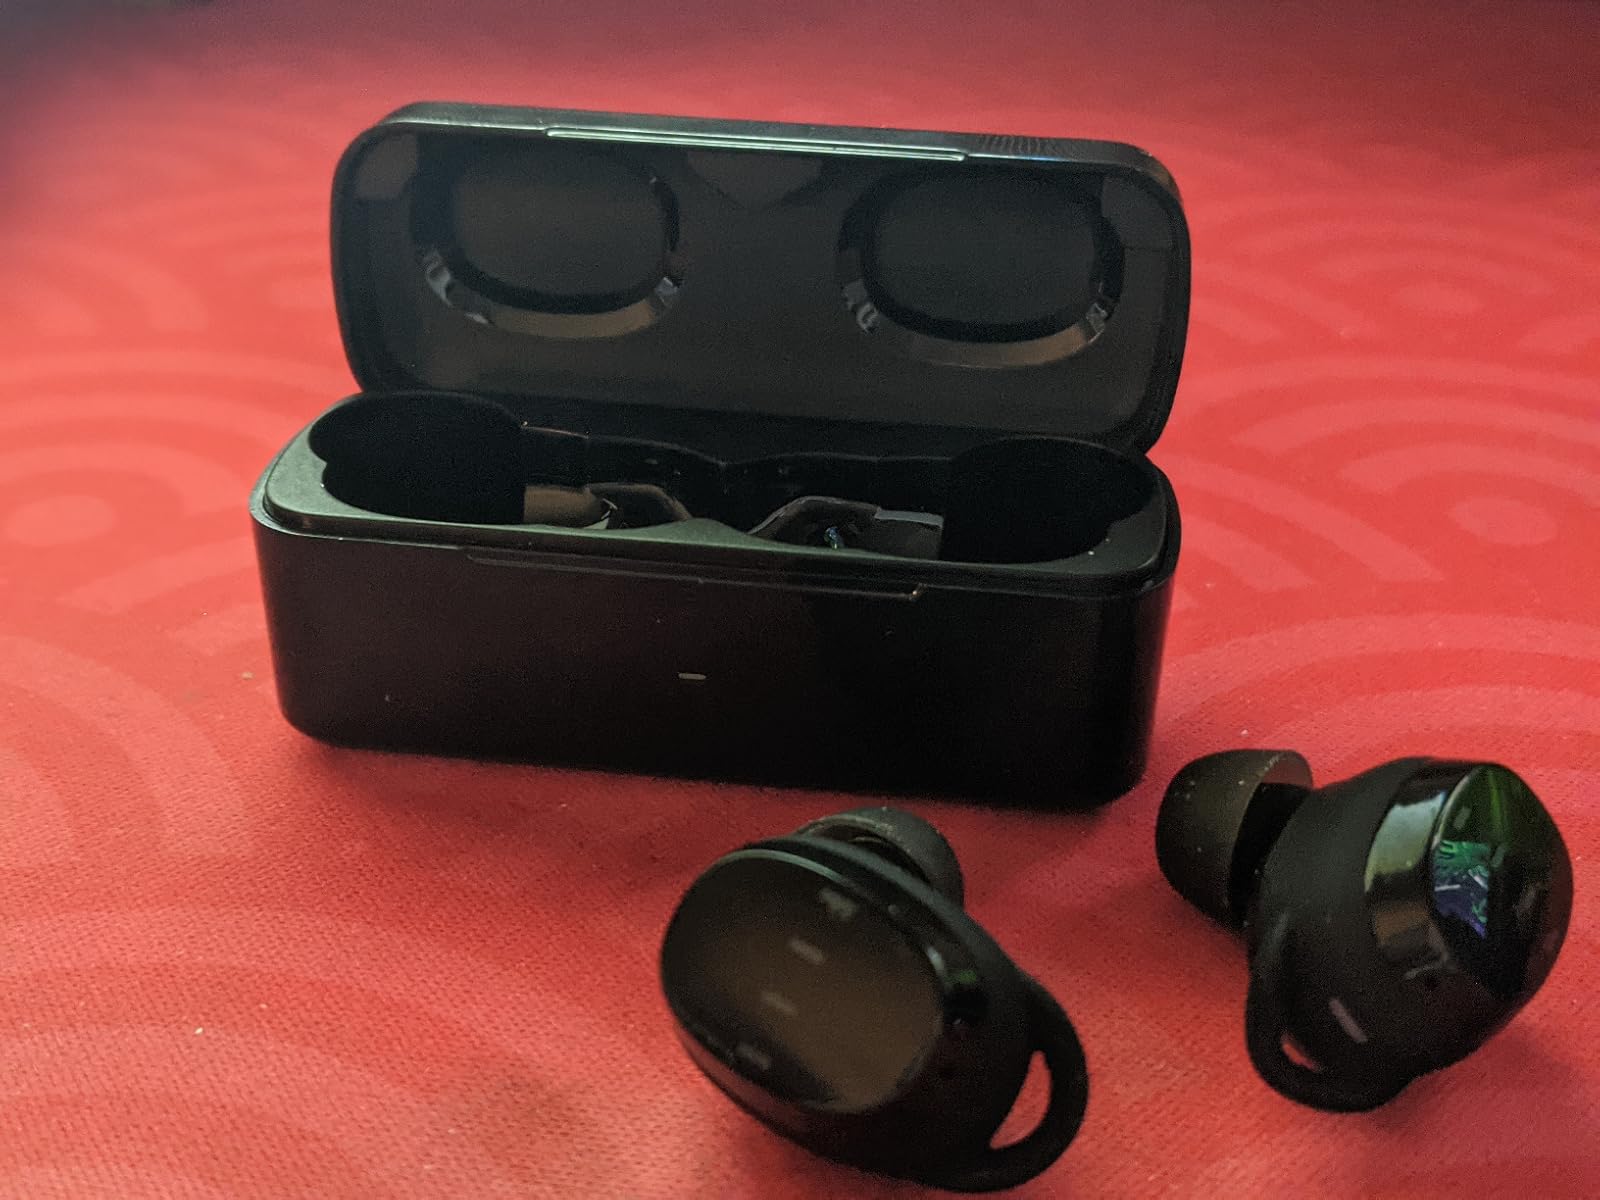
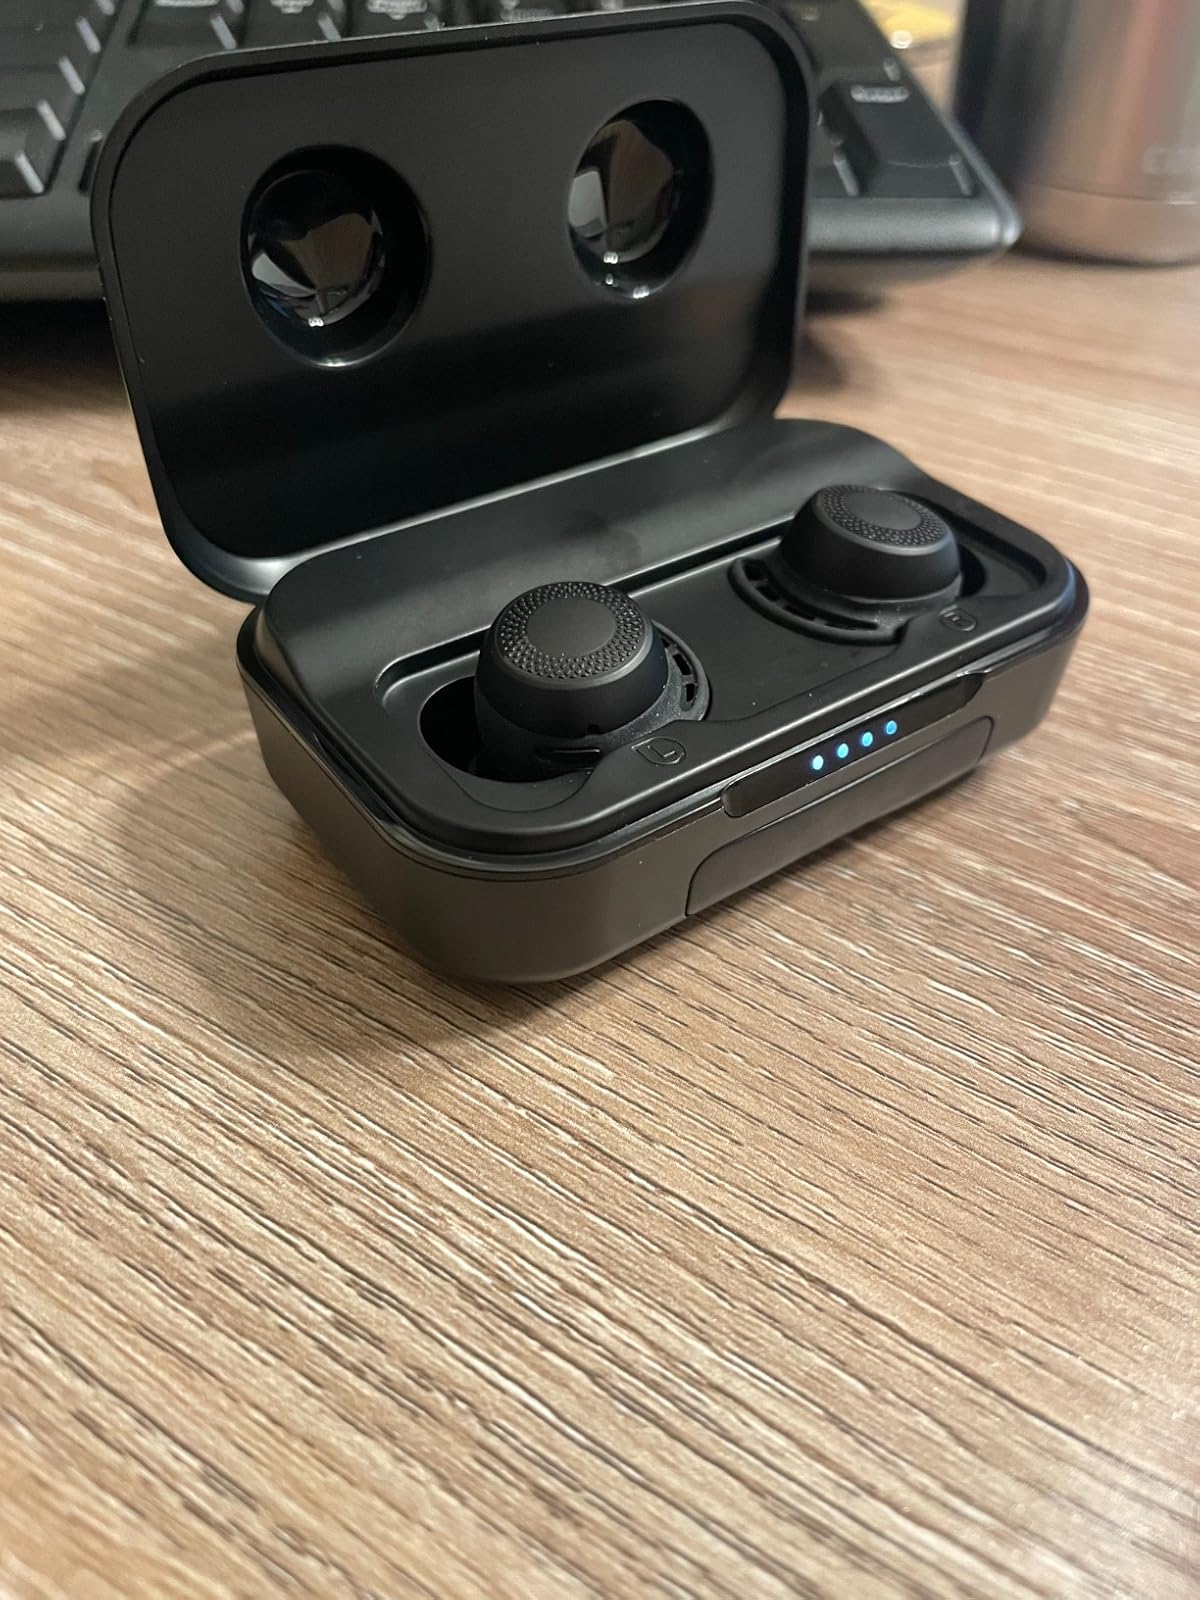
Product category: earbuds
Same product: no